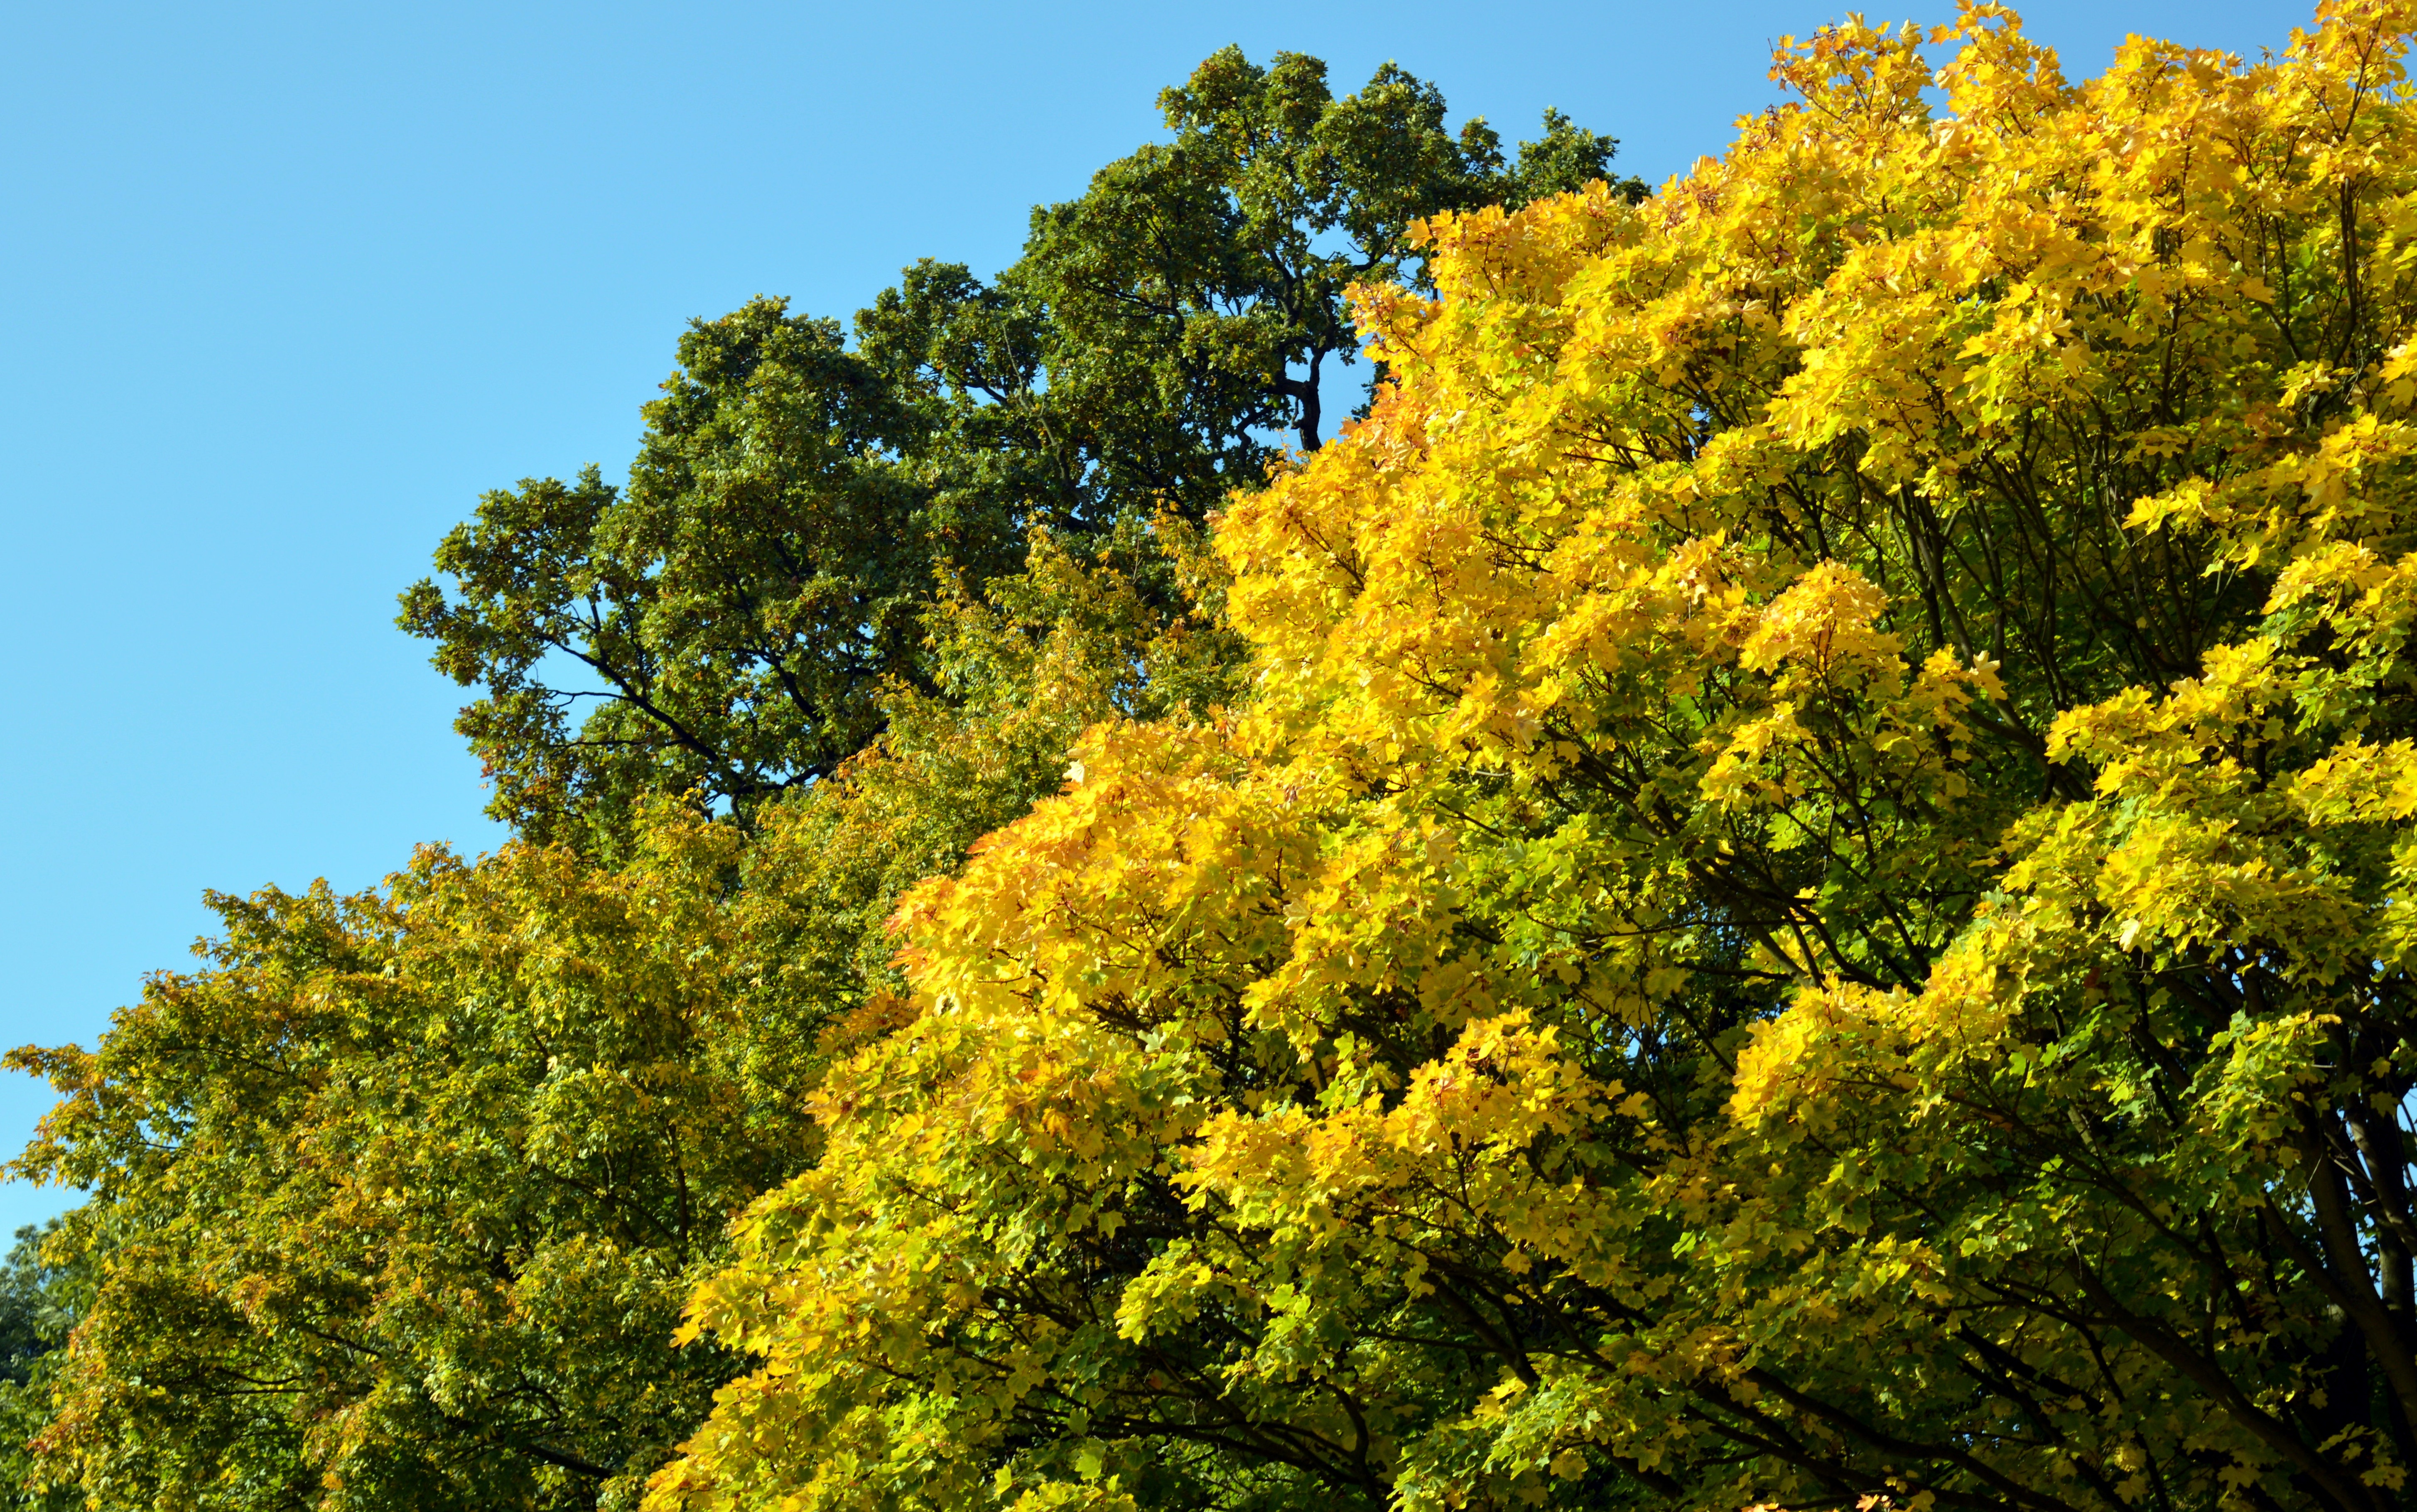
tree, nature, forest, branch, plant, sky, meadow, sunlight, leaf, flower, green, autumn, botany, blue, colorful, yellow, season, maple, deciduous tree, leaves, vegetation, shrub, branches, deciduous, woodland, habitat, october, fall foliage, ecosystem, autumn colours, deciduous trees, biome, natural environment, woody plant, temperate broadleaf and mixed forest, temperate coniferous forest, land plant